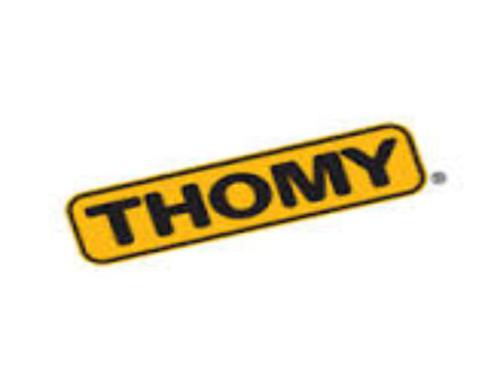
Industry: Food